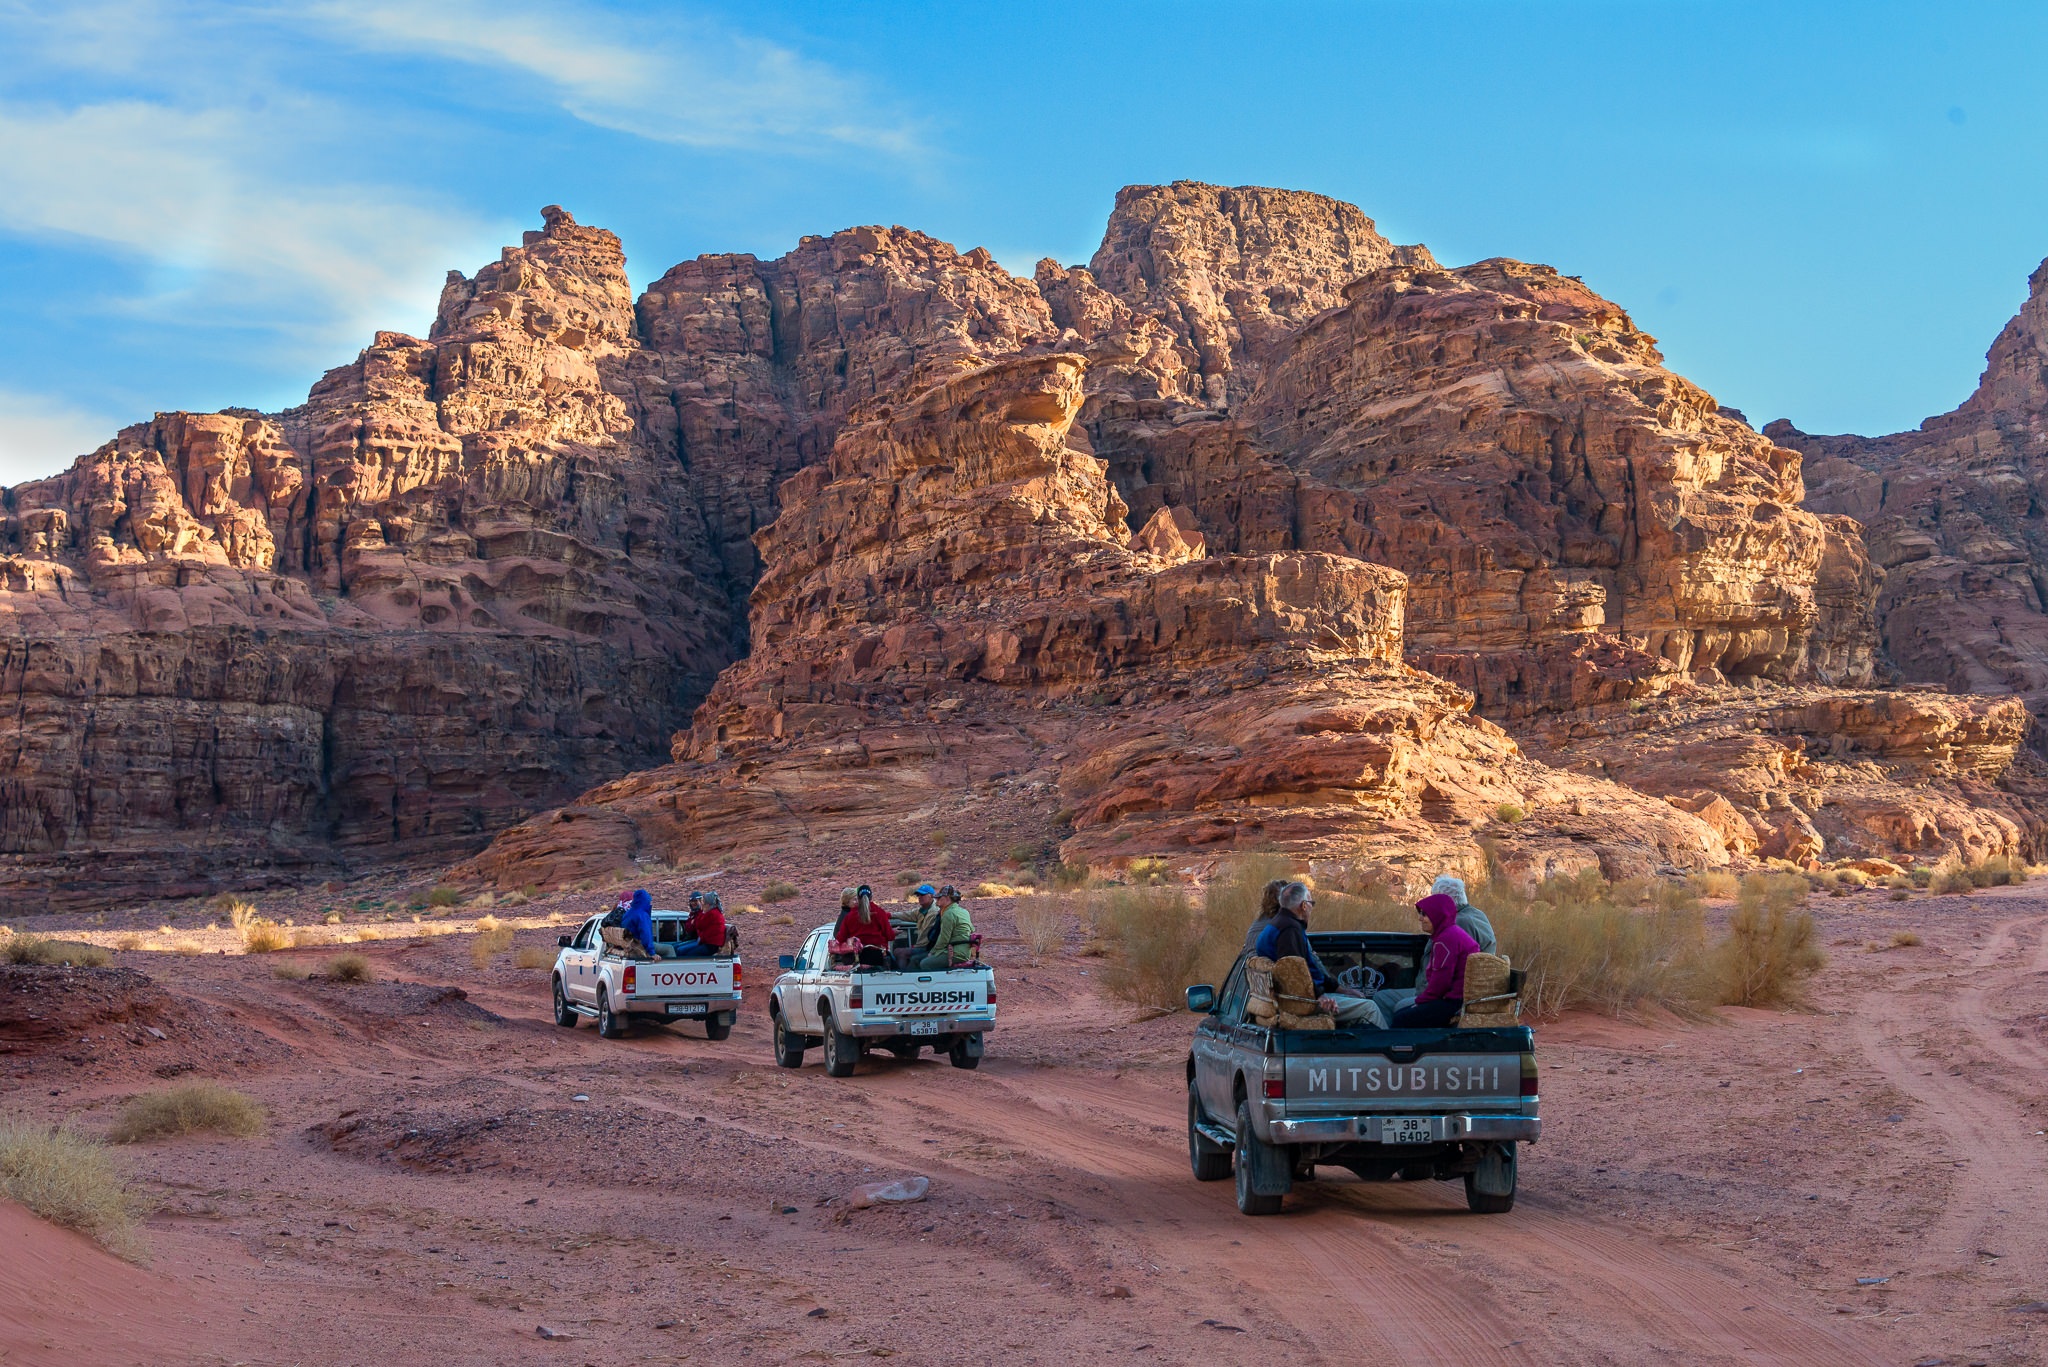
landscape, rock, wilderness, mountain, road, desert, valley, formation, arch, park, canyon, terrain, national park, jordan, excursion, road trip, geology, cars, badlands, plateau, wadi, landform, natural environment, geographical feature, aeolian landform